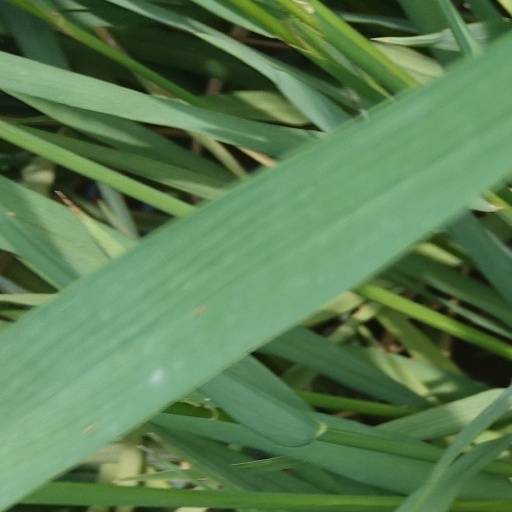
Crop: rice